Pleasant Valley High School (California)

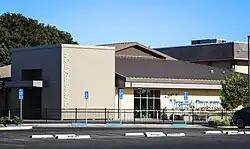

Pleasant Valley High School (commonly referred to as Pleasant Valley) is a public co-educational and comprehensive high school located in Chico, California teaching ninth grade through twelfth grade. It is the second largest school in the Chico Unified School District, which serves around 14,157 students.